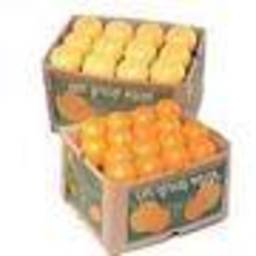
Label: Orange